Kingsgate, Kent

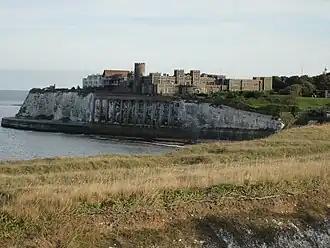
View of Kingsgate Bay to the south with Kingsgate Castle and the North Foreland lighthouse being just visible on the right of the photo.

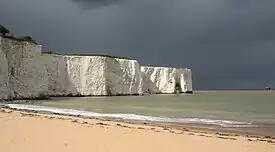
Cliffs to the north of Kingsgate Bay, Thanet, Kent

Kingsgate is a hamlet in St Peter's parish, Broadstairs, Kent. The name Kingsgate is related to an incidental landing of Charles II on 30 June 1683 (‘gate’ referring to a cliff-gap) though other English monarchs have also used this cove, such as George II in 1748. Kingsgate is the location of Holland House built between 1762 and 1768 by Henry Fox, 1st Baron Holland, of Holland House in Kensington, which was accessed from the beach through a stone arched gate originally named Barthelmas Gate and renamed later to Kings Gate.